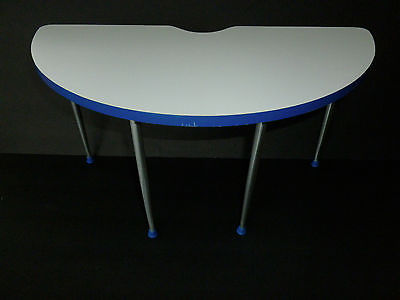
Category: table